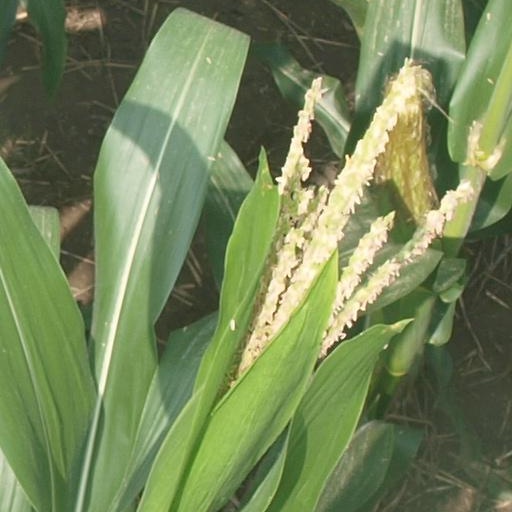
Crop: maize; corn